Milford Haven railway station

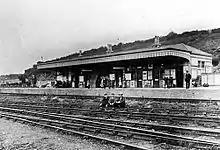
View of Milford Station circa 1880

The first links to a railway to Milford Haven came through the completion of the South Wales Railway in 1856. Isambard Kingdom Brunel had a vision of connecting London to New York City via a railway through Wales and then to a commuter port. The initial plan was to terminate the line at Fishguard and to create a ferry service to Ireland. The failure to complete Irish rail links meant that the terminus was modified to a location on the Milford Haven waterway. 1854 saw track reach Haverfordwest, at which point a decision had to be made as to the terminus. New Milford at Neyland was selected, in spite of opposition from Greville, and was completed in April 1856. As a result, Greville determined to finance a project himself which would see the railway come to Milford Haven under the Milford Junction Railway, a four-mile spur from Johnston. Construction began in August 1856 and lasted five years, finally completed in 1863, when the line was connected to the South Wales Railway at Johnston, and a station at Milford was opened. The line was, and remains, single track, but sufficient room was allowed in cuttings and under bridges for doubling the track if required. The opportunity to provide a rival to the South Wales Railway by using Milford as a terminus to the Manchester and Milford Railway was also explored at this time.